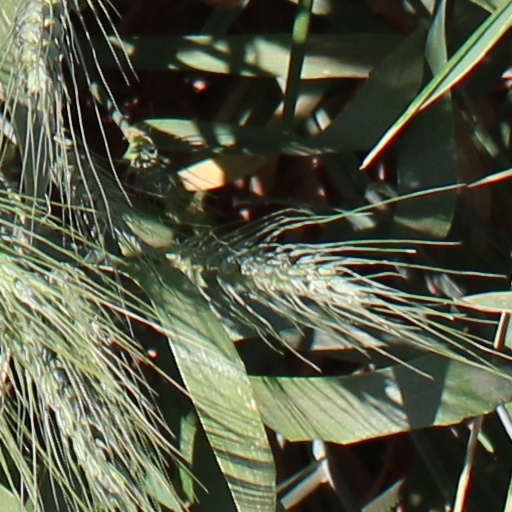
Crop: wheat